SPRITE (spacecraft)

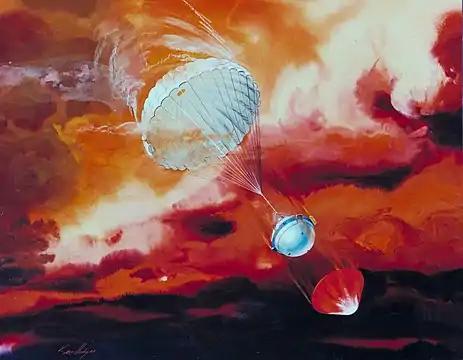
For comparison, artwork for Galileo Probe which penetrated Jupiter's atmosphere in the 1990s

SPRITE (Saturn PRobe Interior and aTmospheric Explorer) was a proposed Saturn atmospheric probe mission concept of the NASA. SPRITE is a design for an atmospheric entry probe that would travel to Saturn from Earth on its own cruise stage, then enter the atmosphere of Saturn, and descend taking measurements "in situ".